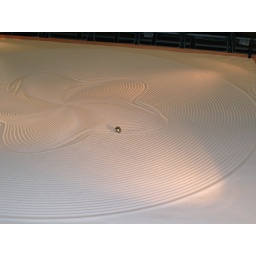
An X Y magnet system under the table moves the ball creating the sand art.